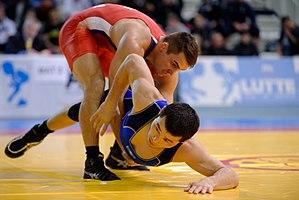
Le Français Steeve Guénot (en rouge) affronte le Kazakhstanais Demeu Zhadrayev (en bleu) en tournoi nordique -71kg de lutte gréco-romaine au Tournoi international Grand Paris Seine Ouest à Issy-les-Moulineaux.